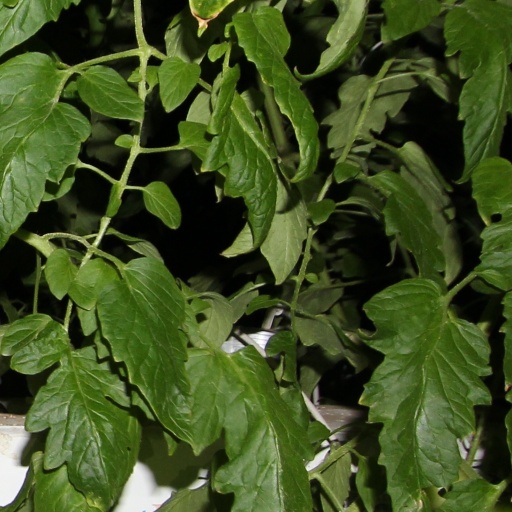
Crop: tomato